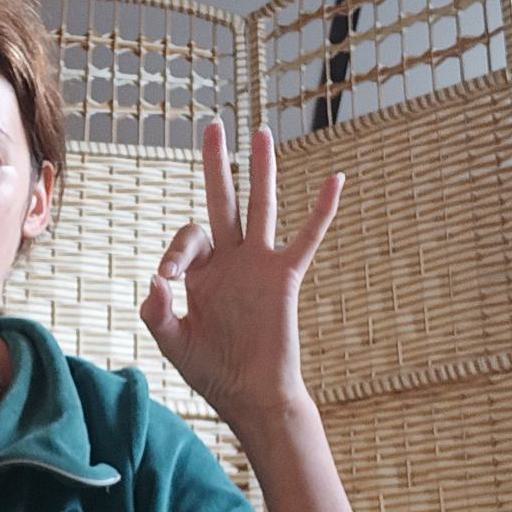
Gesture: ok